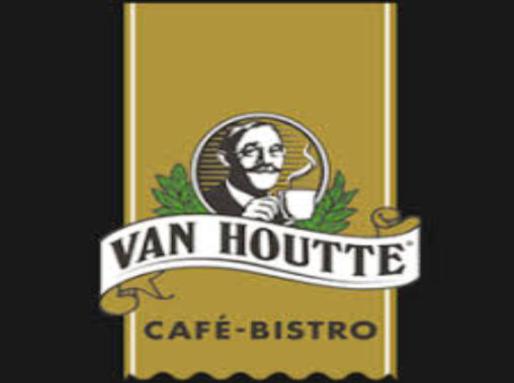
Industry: Food